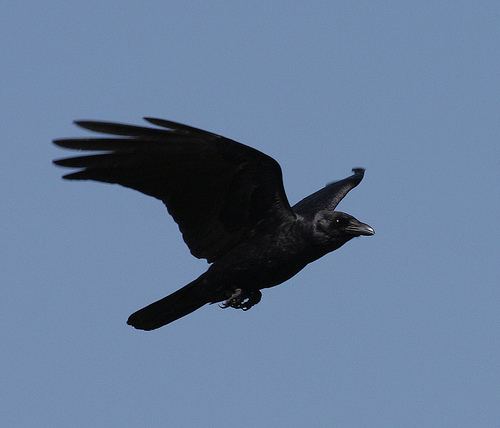
this is a large, all black bird with a blunt, wide beak, large black wings, long black tail and black head.
this is a large black bird with black feet and a large black beak.
a large black bird with black wings, black eyes and a short black bill.
this bird is black in color with a black beak, and black eye rings.
a large black bird with a very big wing span.
a black bird with long black wings and pointed beak.
this bird has wings that are black and has a thick billa jet black bird with long tail feathers and a short stubby bill.
this large bird has all black feathers.
this is a black bird with a long tail and a black beak that slightly curves down.
Species: Fish Crow